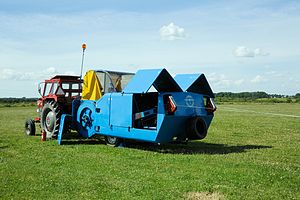
True Svæveflyveplads
Spil til optræk af svævefly på True Svæveflyveplads
Spil på svæveflyvepladsen i True
True Svæveflyveplads er anlagt i 2006-2007 i området mellem landsbyerne True og Yderup i Østjylland. Flyvepladsen ligger i den vestlige del af Aarhus Kommune.